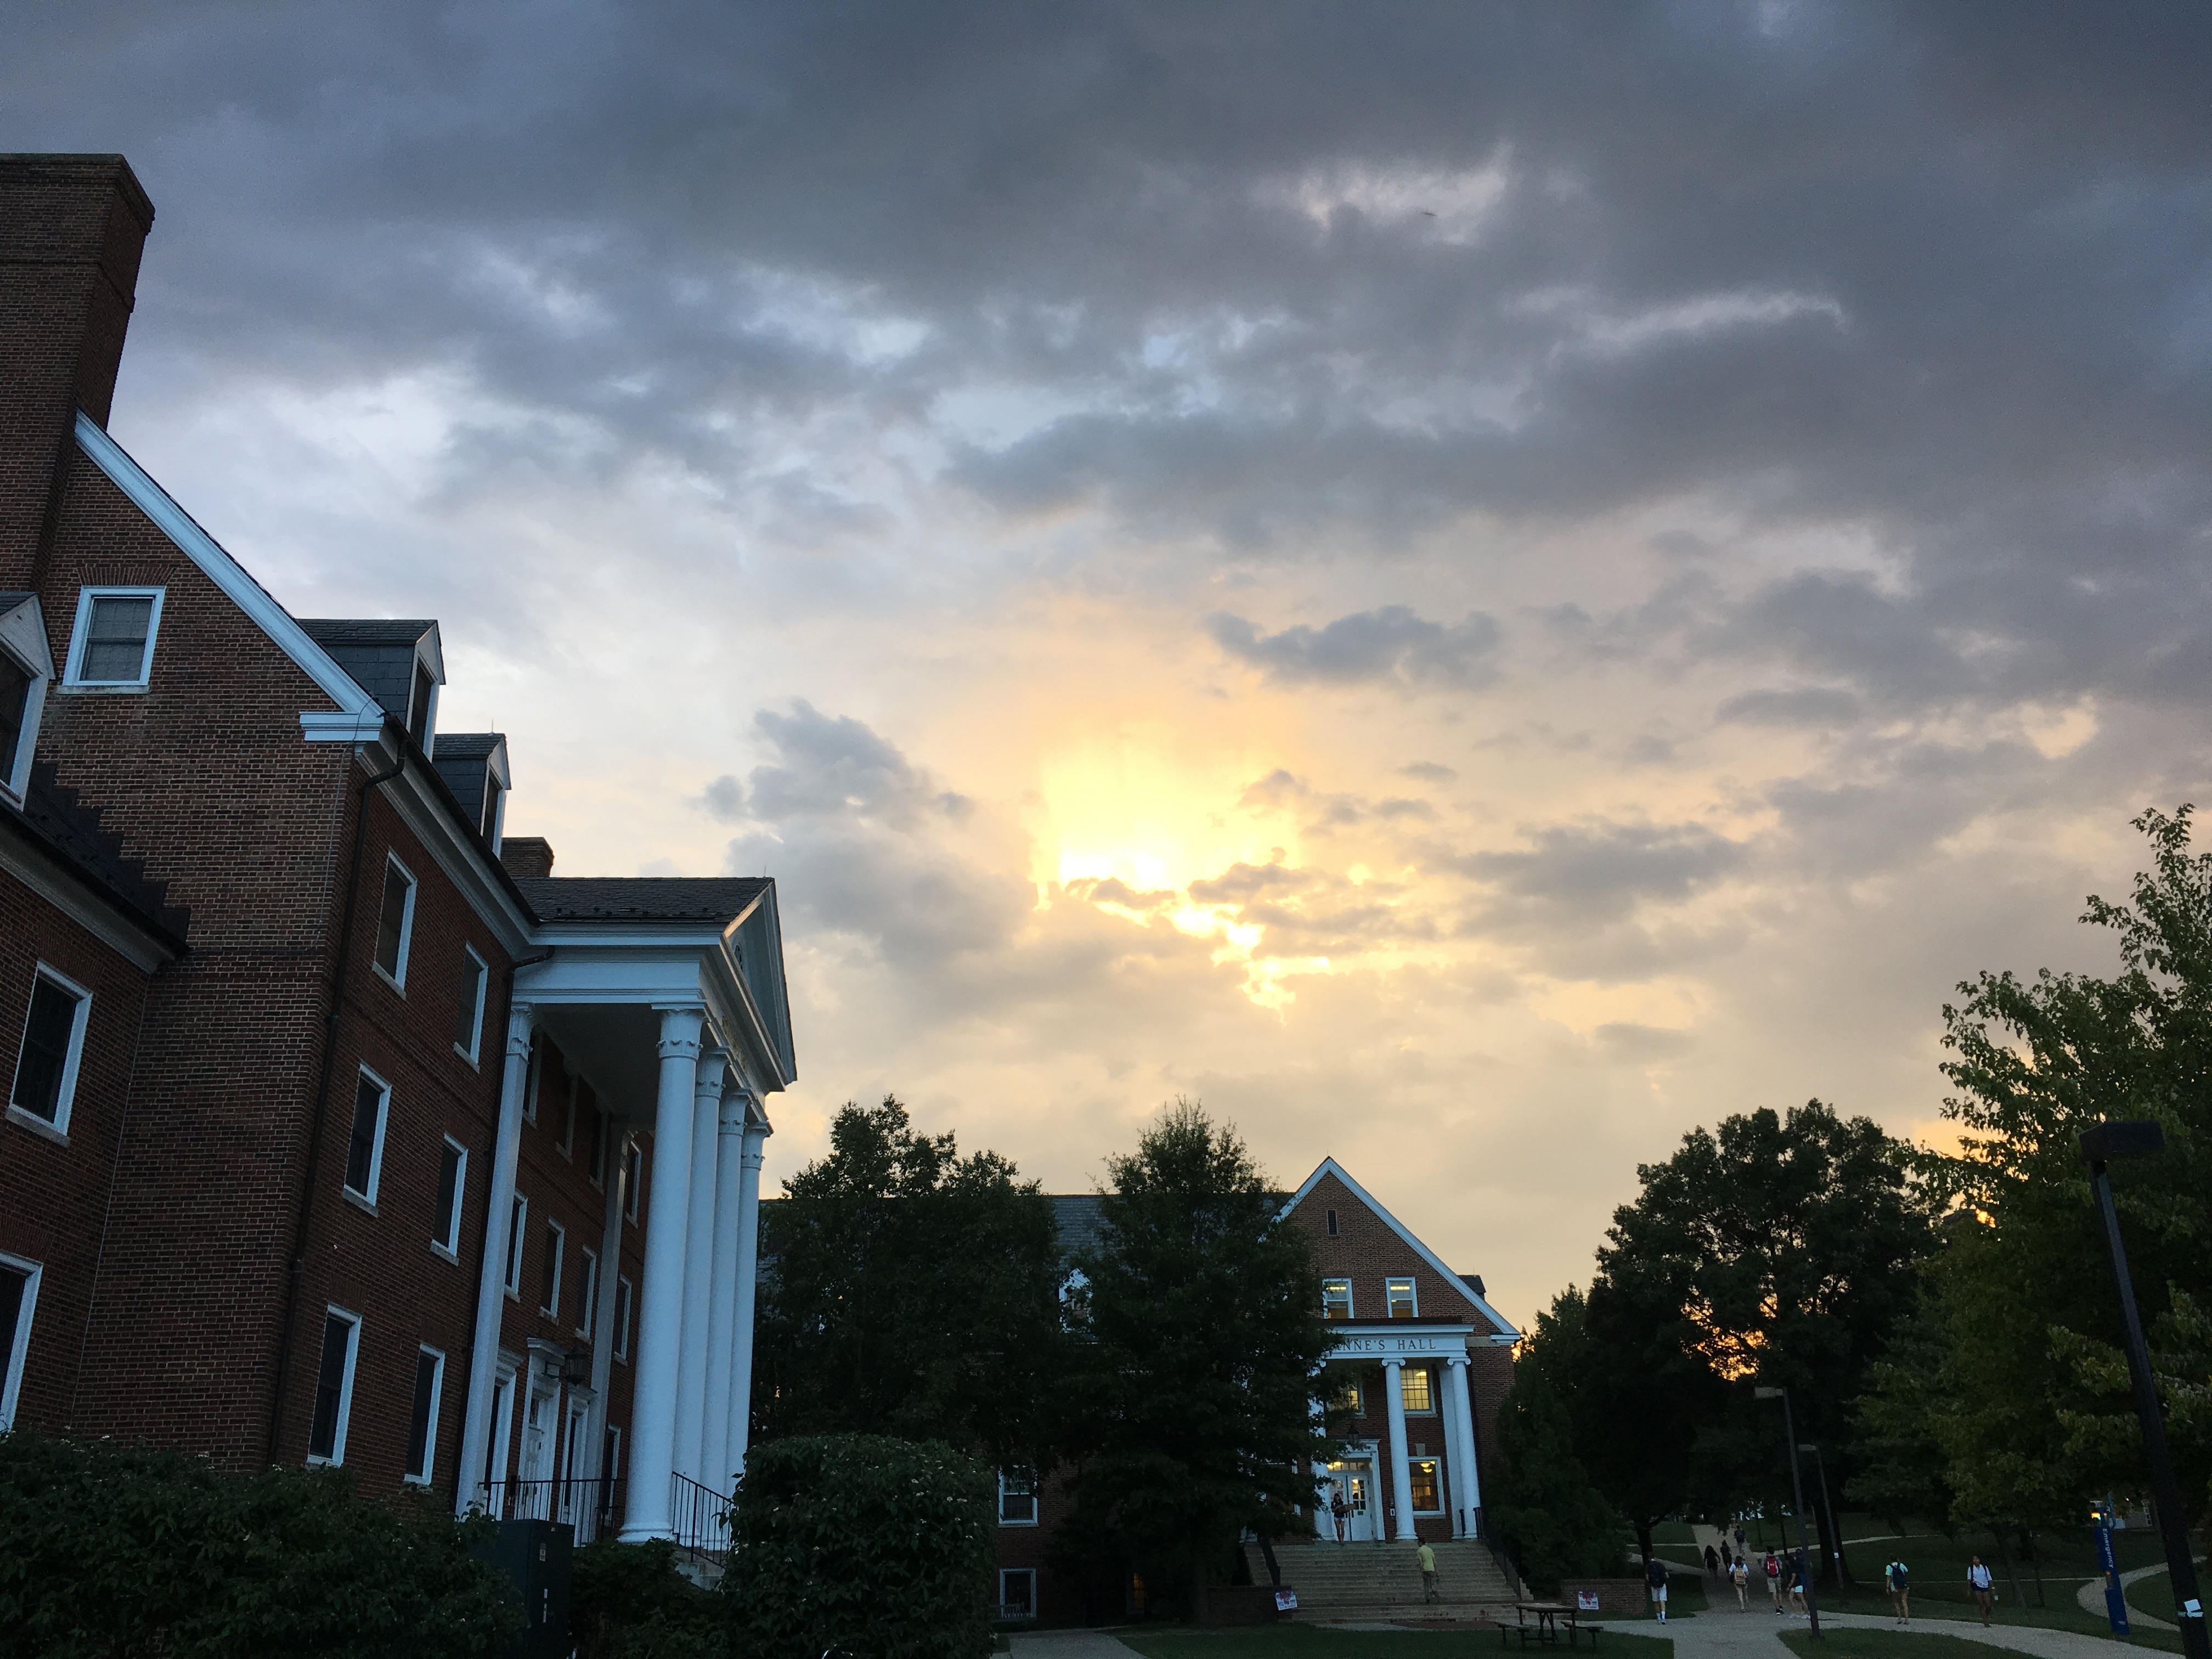
tree, cloud, sky, sunset, house, sunlight, morning, dusk, suburb, evening, residential area